2023 Coke Zero Sugar 400

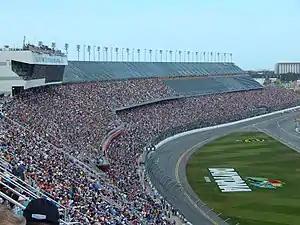
Daytona International Speedway, the site of the race.

The race was held at Daytona International Speedway, a race track located in Daytona Beach, Florida, United States. Since its opening in 1959, the track has been the home of the Daytona 500, the most prestigious race in NASCAR. In addition to NASCAR, the track also hosts ARCA, AMA Superbike, USCC, SCCA, and Motocross races. It features multiple layouts including the primary high speed tri-oval, a sports car course, a motorcycle course, and a karting and motorcycle flat-track. The track's infield includes the Lake Lloyd, which has hosted powerboat racing. The speedway is owned and operated by International Speedway Corporation.